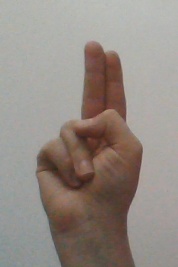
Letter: taa